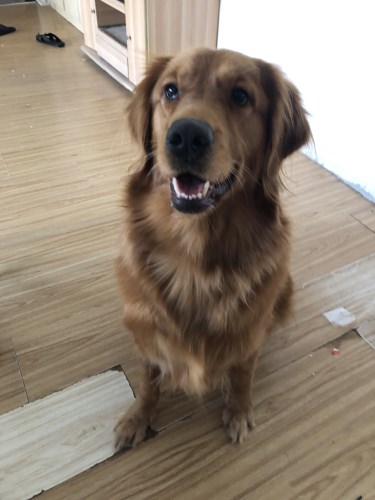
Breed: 5355-n000126-golden_retriever